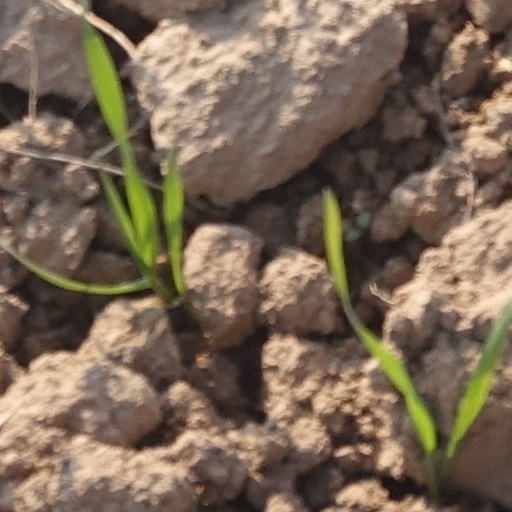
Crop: wheat